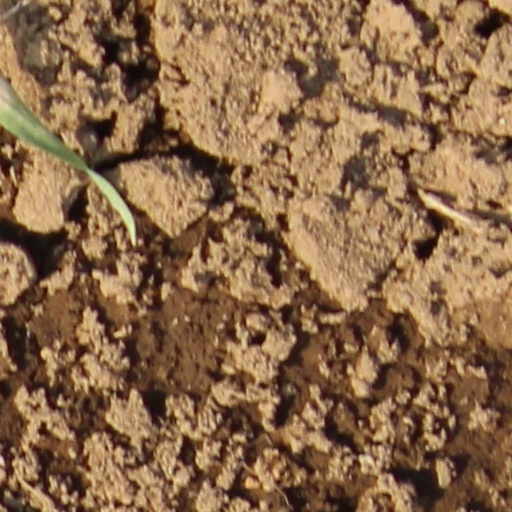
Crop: wheat